Tangier International Zone

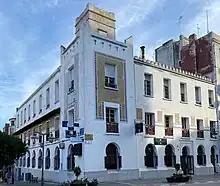
Former Debt Administration building ("Dar Al-Salaf"), first office of the International Zone's Administration in the Interwar period

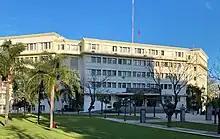
Former building of the International Zone's Administration, inaugurated ca. 1952

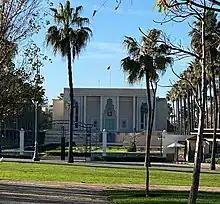
Former seat of the International Legislative Assembly, later remodeled and repurposed as Marshan Palace

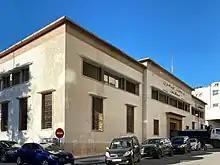
Former seat of the Mixed Courts, under renovation in late 2022

The Zone's governance framework was in many ways unique, and ridden with ambiguities. It was frequently renegotiated and perceived as temporary, with different participating countries constantly jockeying for influence, resulting in administrative overlap and inefficiency. It rested on five main institutions: the Committee of Control, an oversight body; the Administrator (executive); the Legislative Assembly (legislature); the Mixed Courts (judiciary); and the Mendoub, or representative of the Sultan, with executive and judiciary authority over matters exclusively related to the Muslim and Jewish communities.